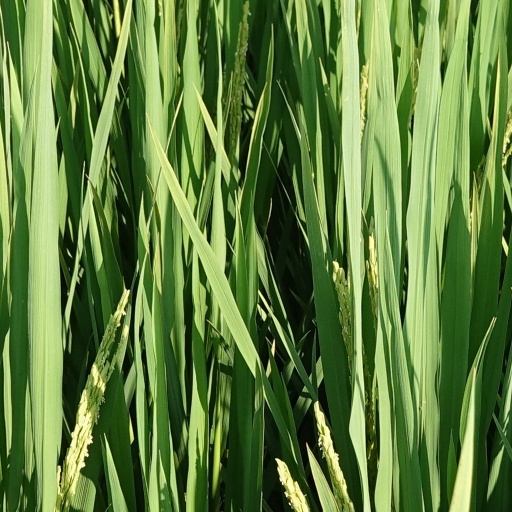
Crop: rice